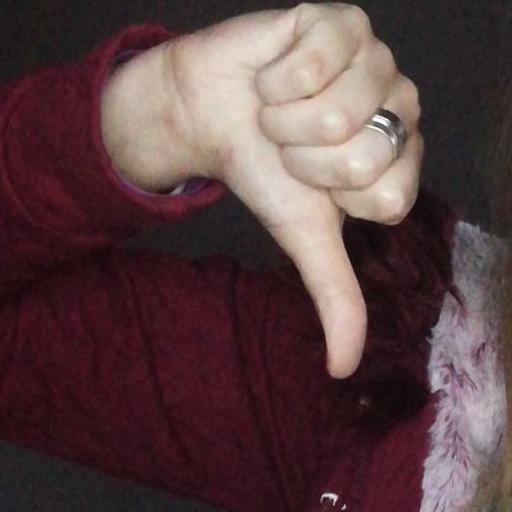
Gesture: dislike